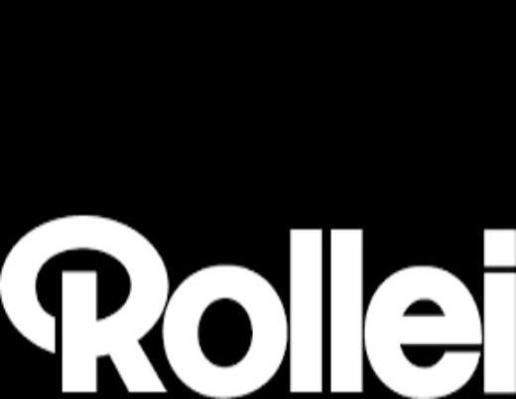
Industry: Electronic